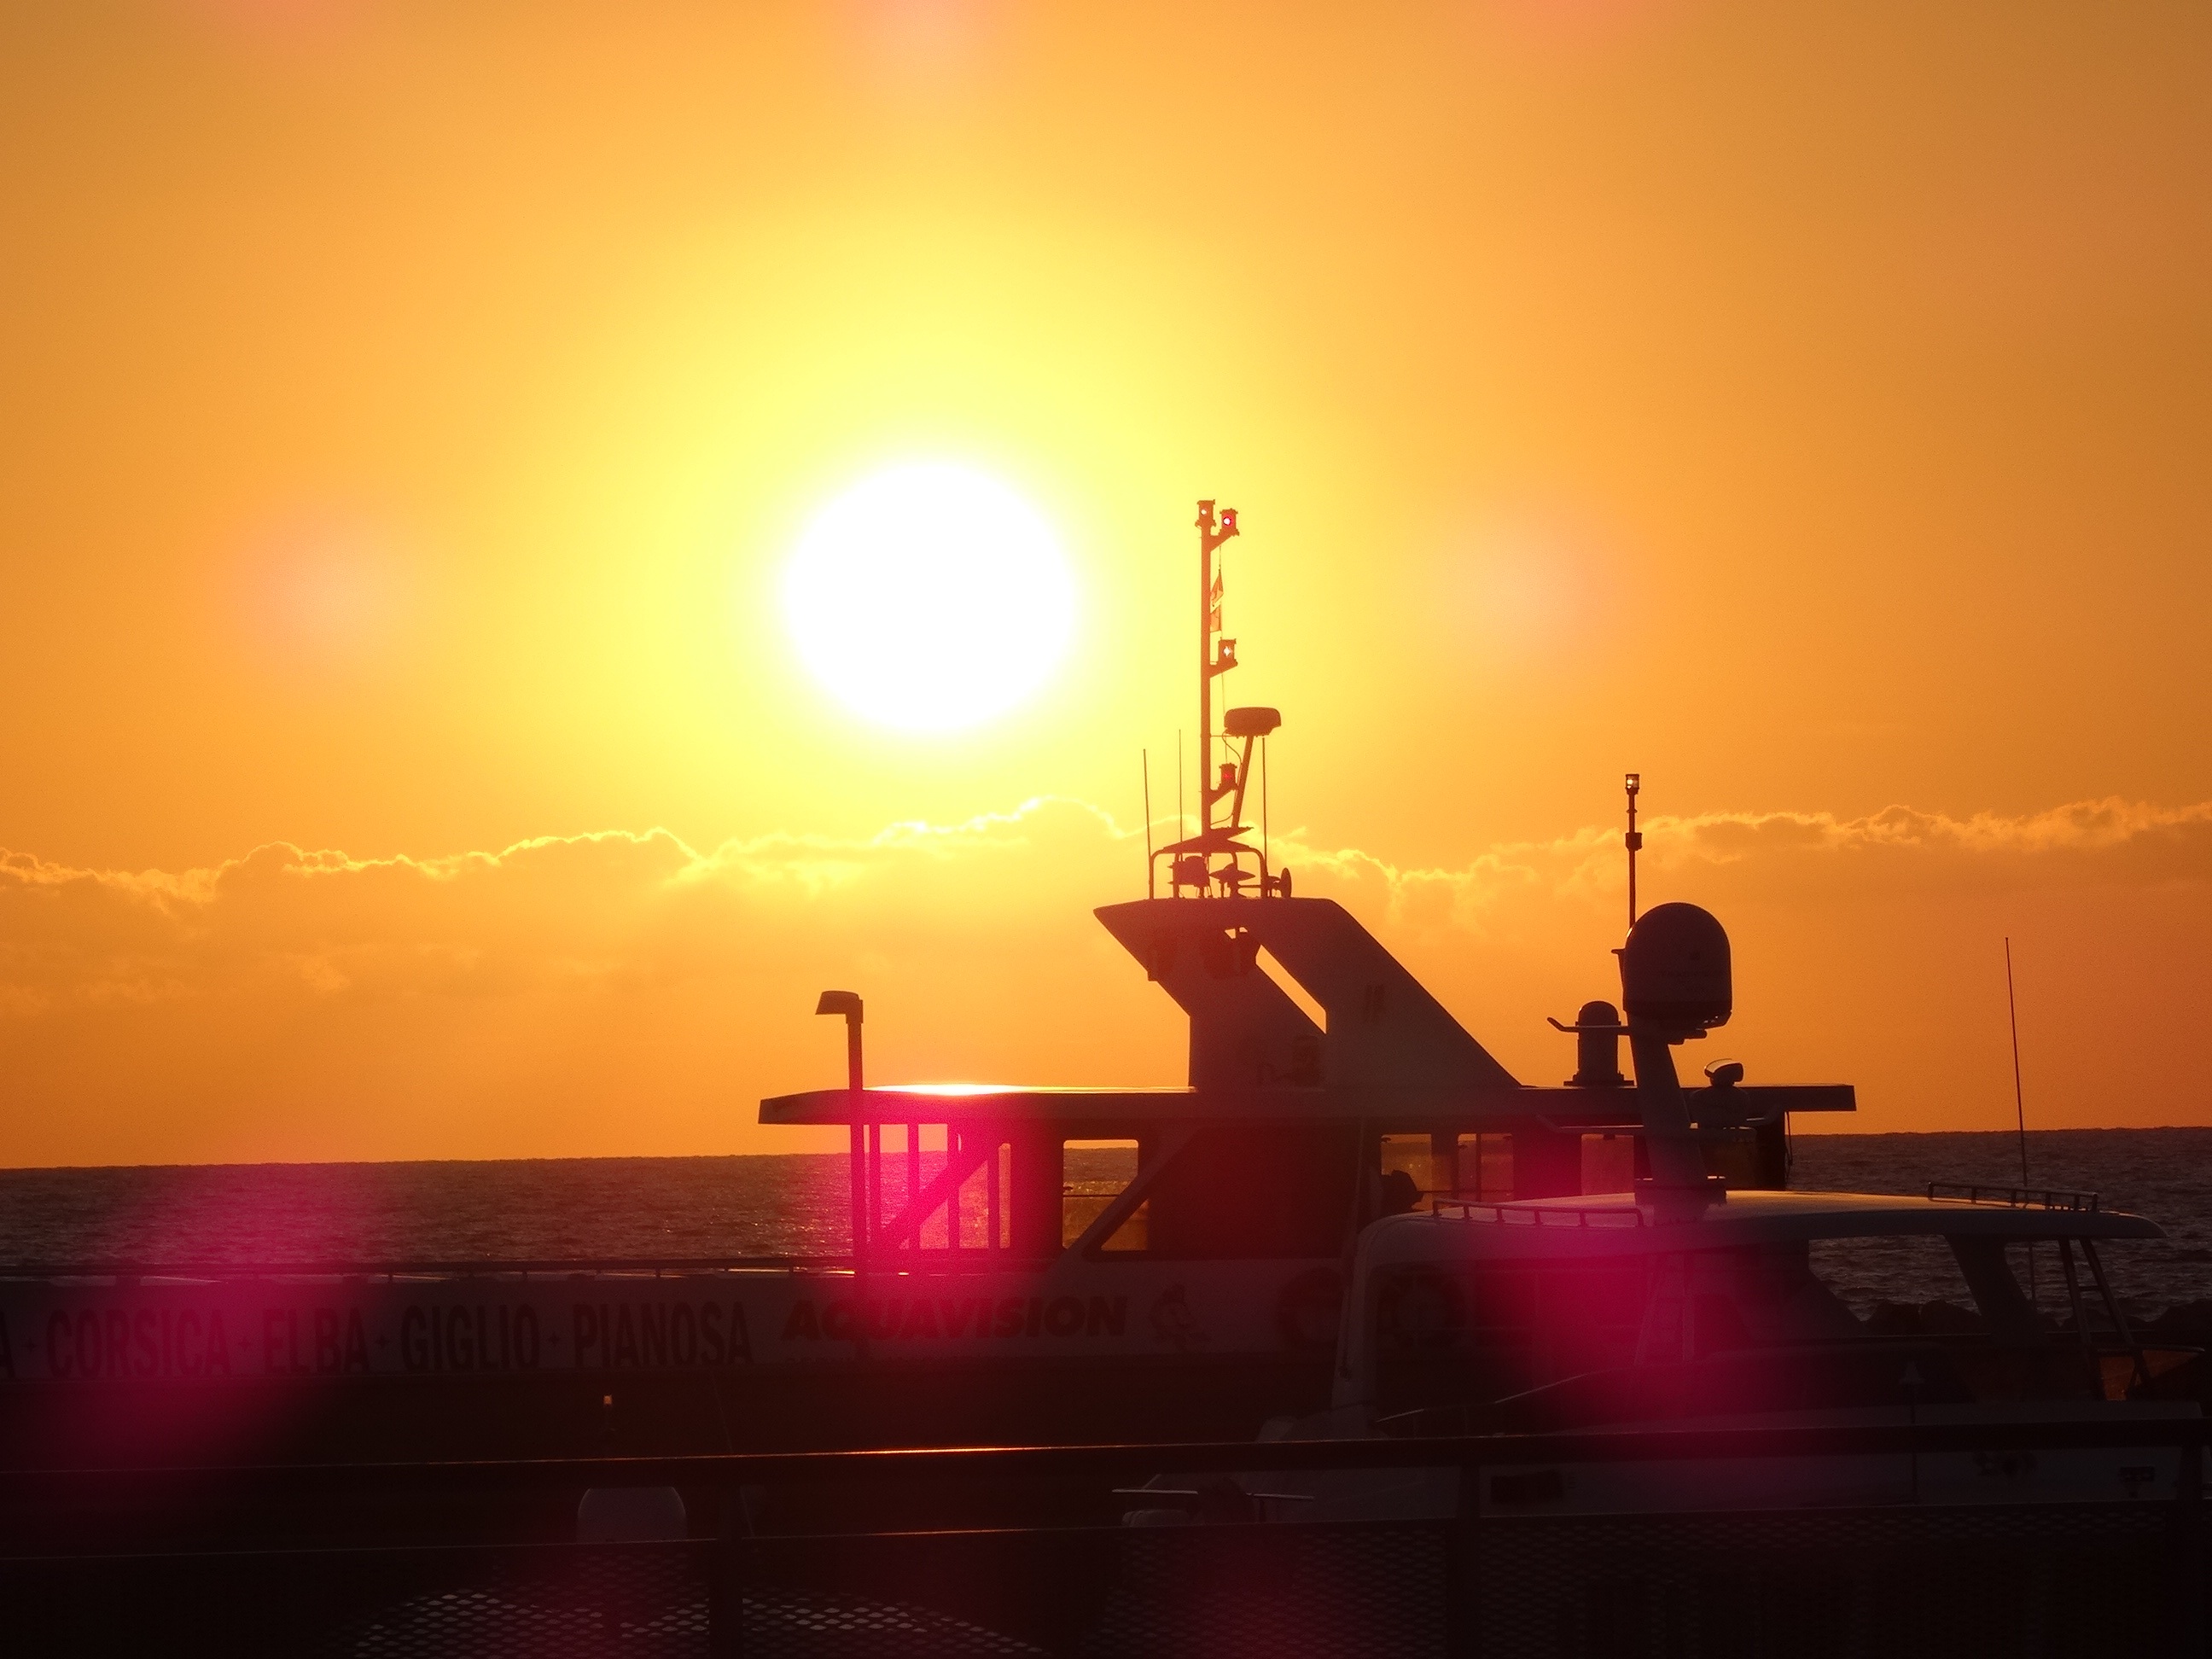
sea, sun, sunrise, sunset, sunlight, morning, dawn, dusk, evening, reflection, yacht, port, impression, afterglow